South Fork Dam

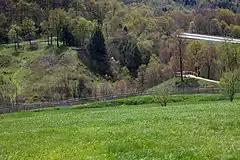
A modern view of the South Fork Dam. The large gap overlooked by the two wooden terraces pictured is the breach that caused the Johnstown Flood.

The South Fork Dam was an earthenwork dam forming Lake Conemaugh (formerly Western Reservoir, also known as the Old Reservoir and Three Mile Dam, a misnomer), an artificial body of water near South Fork, Pennsylvania, United States. On May 31, 1889, the South Fork Dam failed catastrophically and 20 million tons of water from Lake Conemaugh burst through and raced 14 miles (23 km) downstream, causing the Johnstown Flood.